Violin Concerto (Chávez)

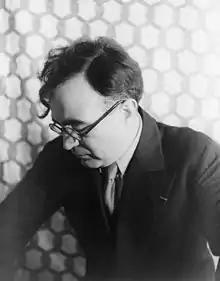
Carlos Chávez

Carlos Chávez's Violin Concerto is a work for violin and orchestra composed between 1945 and 1950 for the American violinist Viviane Bertolami. Originally 45 minutes in length, it was shortened soon after its first performance to a duration of approximately 35 minutes.